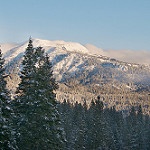
Label: mountain